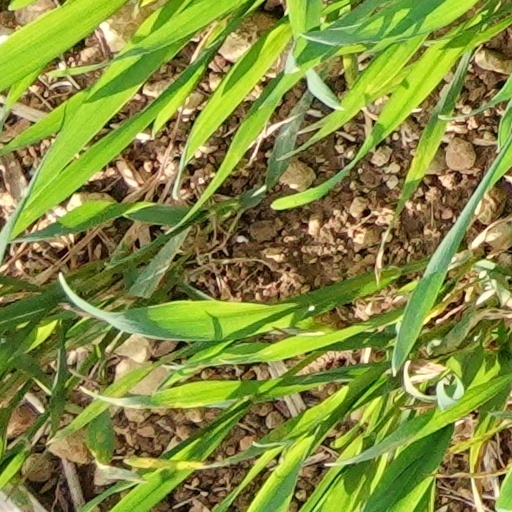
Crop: wheat